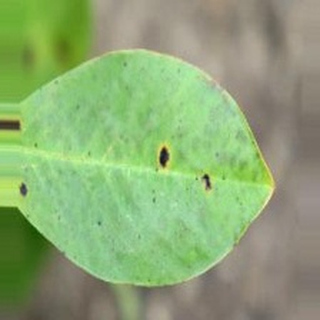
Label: groundnut_early_leaf_spot